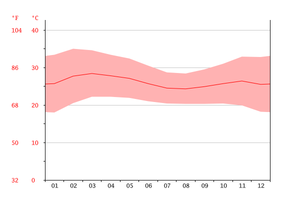
Graphe de la temperature, Tafiré
Tafiré est une ville chef-lieu de sous-préfecture située au centre-nord de la Côte d’Ivoire dans la région du Hambol ayant pour chef-lieu de département, Niakaramandougou. Elle fait partir aussi des villes du pays Tagbana.